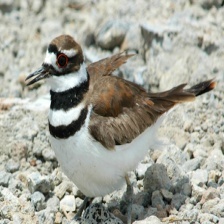
Species: KILLDEAR
Scientific name: CHARADRIUS VOCIFERUS